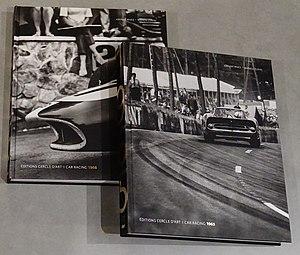
Car racing 1965 et Car racing 1966 - éditions Cercle d'art.
Les éditions Cercle d'art sont une maison d’édition française de livres d'art de prestige, créée en 1949 par Charles Feld et Fernand Chenot. Elle s’empare alors des nouvelles possibilités de diffusion qu'offre l’offset pour faire circuler l'œuvre des plus grands artistes de l'époque.
Emmanuel Zurini, appelé plus communément Manou, est un photographe et sculpteur français né en 1942 à Paris. Il est l'auteur de célèbres clichés de Formule 1 des années 1960 à 2000. Reconverti dans la sculpture, il réalise principalement des voitures de course et des trophées en bronze ou en pierre.